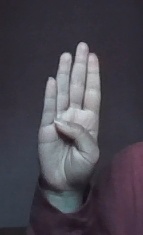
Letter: kaaf